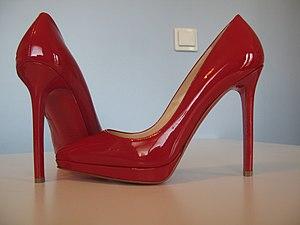
Chaussure Christian Louboutin, modèle Pigalle Plato 120mm, couleur ""coquelicot"""
La Pigalle est un modèle d'escarpins emblématique du créateur français de chaussures et de sacs à main de luxe Christian Louboutin.